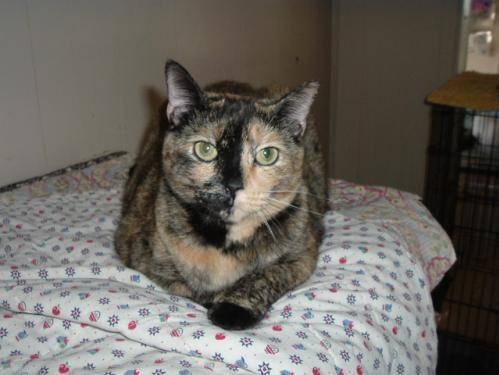
cat